Roxas (Kingdom Hearts)

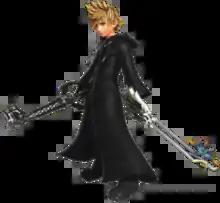
Roxas as drawn by Tetsuya Nomura

is a character from Square Enix's video game franchise "Kingdom Hearts," who first appears in "Another Side, Another Story", a bonus trailer found in "Kingdom Hearts", and later as a cameo during the final scenes of "", before making his first full appearance in "Kingdom Hearts II." He is a Nobody, born from series protagonist Sora after he briefly lost his heart during the events of the first game. "Kingdom Hearts II" reveals that Roxas is a member of Organization XIII, a group of Nobodies who recruit him for his ability to wield the Keyblade, a weapon that allows him to capture hearts. As a member of Organization XIII, Roxas bears the title . He is also the protagonist of the video game "Kingdom Hearts 358/2 Days", which focuses on his time in Organization XIII. Roxas is voiced by Koki Uchiyama in Japanese and Jesse McCartney in English.